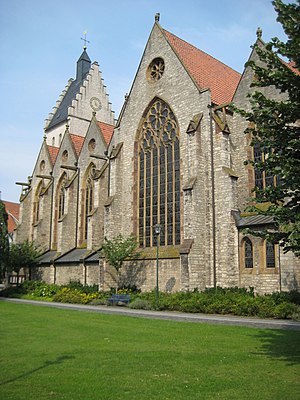
Bad Laer
Sankt Mariakirken i Laer
Bad Laer er en kurby og kommune med omkring 9.200 indbyggere, beliggende i den sydvestlige del af Landkreis Osnabrück i Teutoburger Wald, omkring 20 km syd for Osnabrück, i den tyske delstat Niedersachsen.